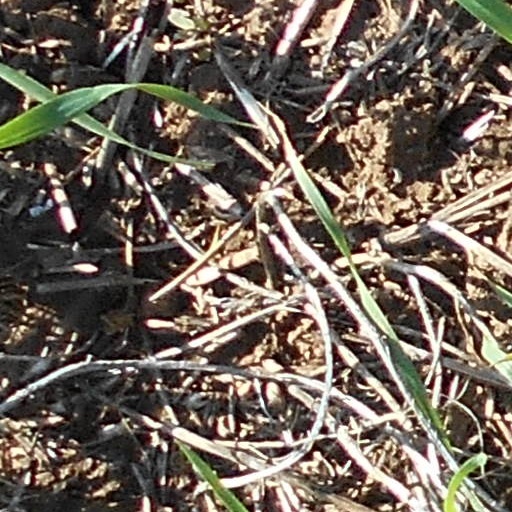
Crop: wheat